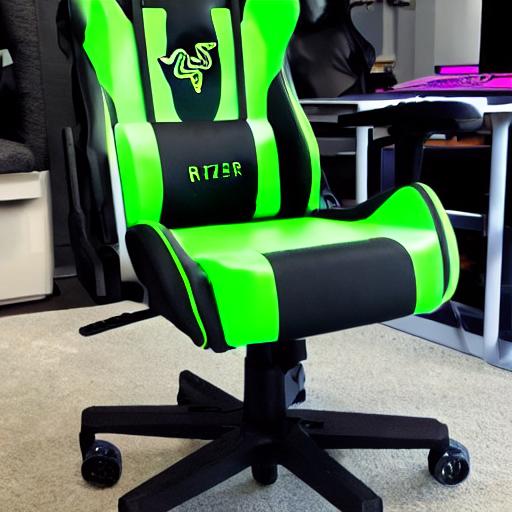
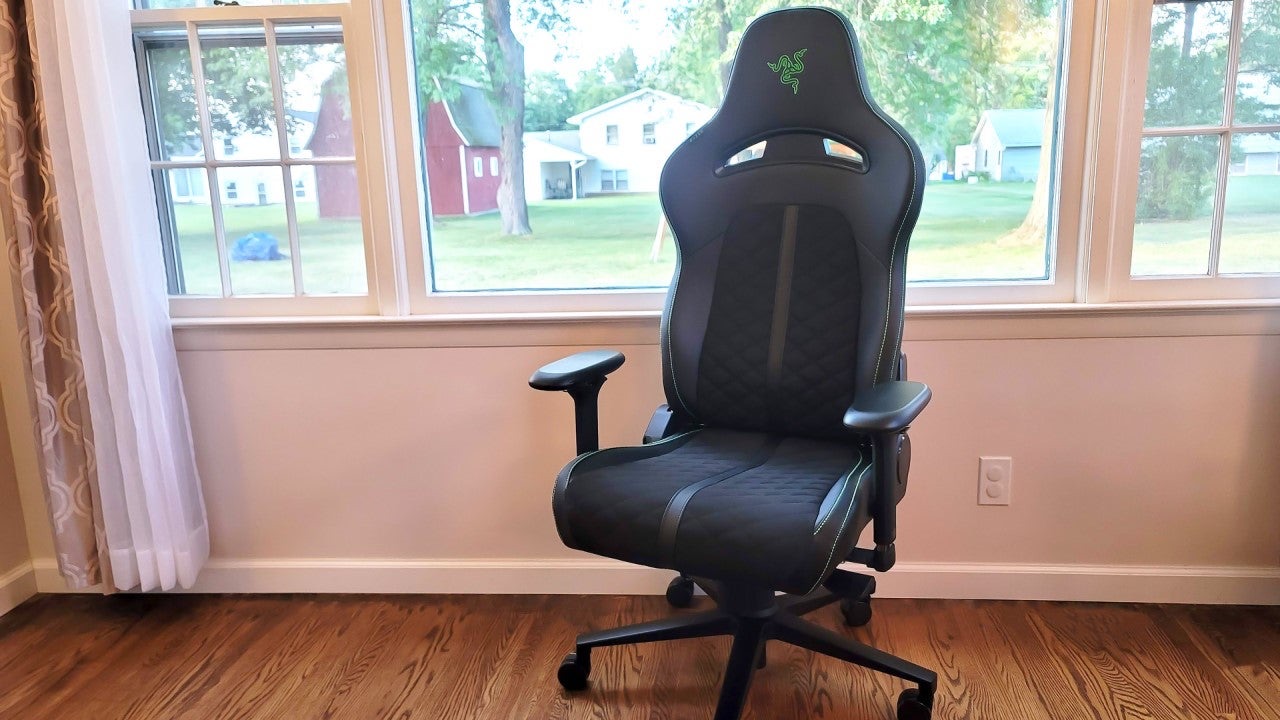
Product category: items_chair
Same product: no